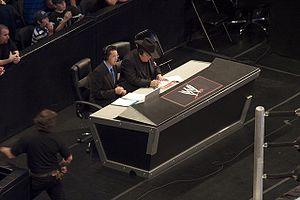
WWE 2K est une série de jeux vidéo de catch basée sur la promotion et franchise professionnelle World Wrestling Entertainment actuellement développée et éditée par les compagnies de jeux vidéo Yuke's et Take-Two.
"James William ""Jim"" Ross est un commentateur de catch professionnel, un dirigeant exécutif à la World Wrestling Entertainment, un ancien arbitre de catch professionnel et un restaurateur. Jim Ross est considéré comme étant l'un des plus grands commentateurs de catch, et est décrit comme étant la voix de la WWE.